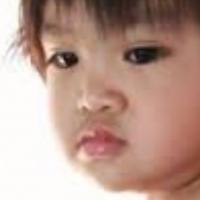
Age group: age 01-10